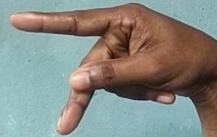
ASL sign: P